Hermann von der Dunk

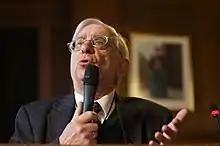
Hermann von der Dunk

Hermann Walther von der Dunk (October 9, 1928 in Bonn – August 22, 2018 in Bilthoven) was a Dutch historian of German origin.